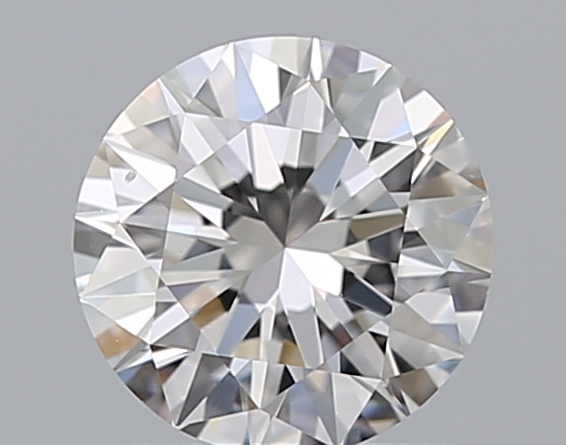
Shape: round
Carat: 0.8
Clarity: VS2
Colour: E
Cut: EX
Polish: EX
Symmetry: EX
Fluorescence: N
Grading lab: GIA
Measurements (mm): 5.97 x 6.01 x 3.65